Dahyun

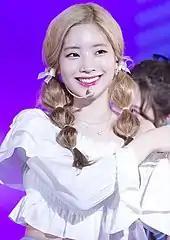
Dahyun in July 2018

Dahyun was born in Seongnam, Gyeonggi, on May 28, 1998. She grew up with her parents and has an older brother. At a young age, she began singing with her Christian church choir. Dahyun first gained attention in sixth grade in elementary school with a dance at church called the "eagle dance", which was posted on YouTube. Dahyun was recruited to become a trainee for JYP Entertainment after a talent scout saw her performance at a dance festival, and she subsequently trained with them for over three years.